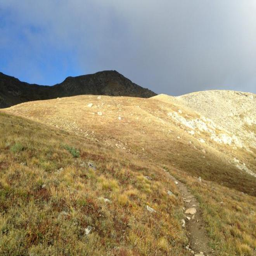
going up the slopes as the sun and clouds play with lighting .